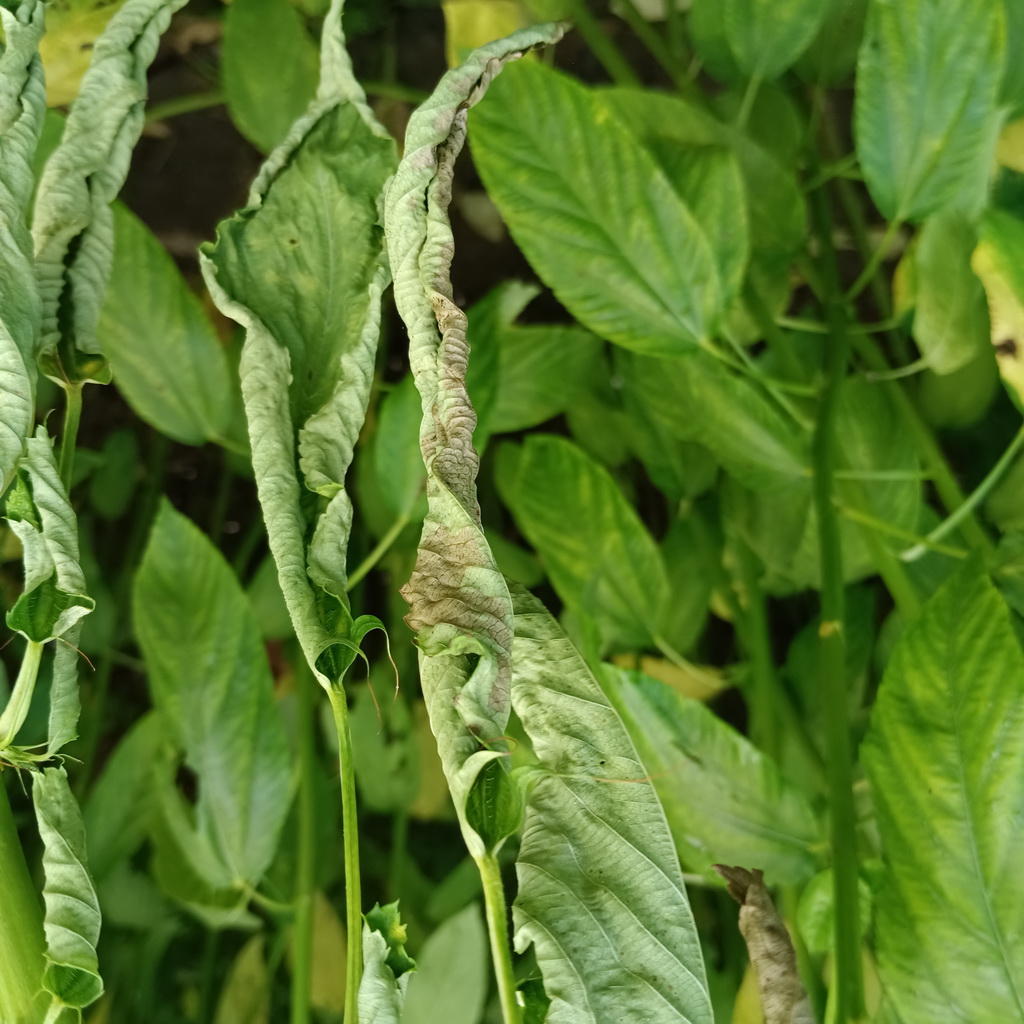
Label: Dieback